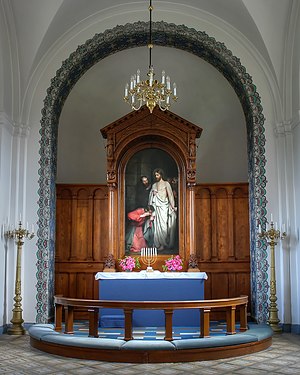
Ugerløse Kirke / Eksterne henvisninger
Alteret og alterbilledet af Carl Bloch.
Ugerløse Kirke er en kirke i Ugerløse ca. 15 km. syd for Holbæk i Ugerløse Sogn, Roskilde Stift,